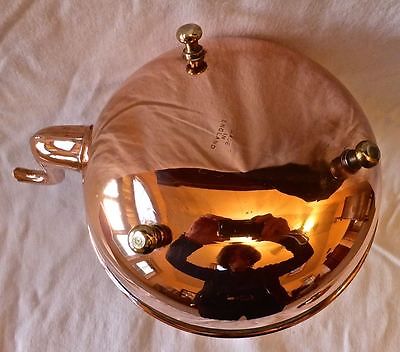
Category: kettle